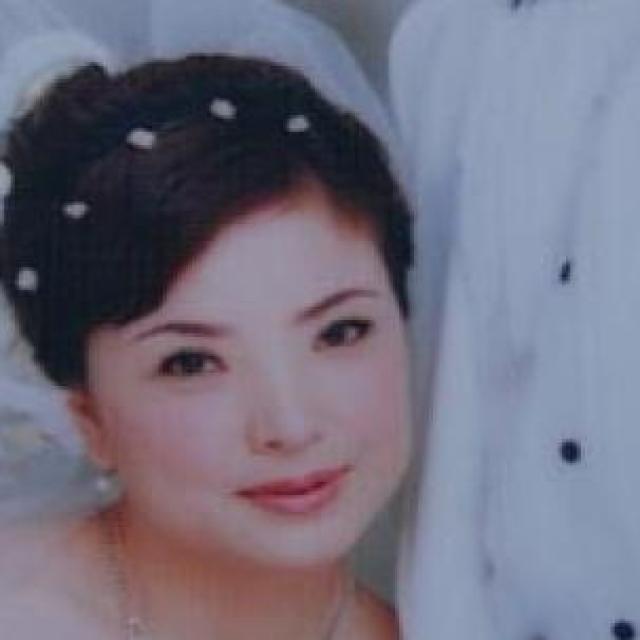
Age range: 45-64